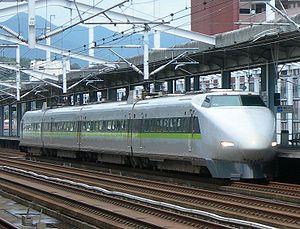
Kawasaki Heavy Industries, Ltd. est une multinationale japonaise spécialisée dans la fabrication de motos, d'équipements lourds, d'engins militaires, la construction aérospatiale, la construction ferroviaire et les chantiers navals. L'entreprise est également présente dans la robotique industrielle et les le secteur de l'énergie.
Les Shinkansen série 100 étaient des rames automotrices électriques à grande vitesse ayant appartenu à la Japanese National Railways puis à la JR Central et la JR West. Elles ont circulé à partir de 1985 sur les lignes Shinkansen Tōkaidō et Sanyō au Japon. Les dernières rames ont été retirées du service en 2012.